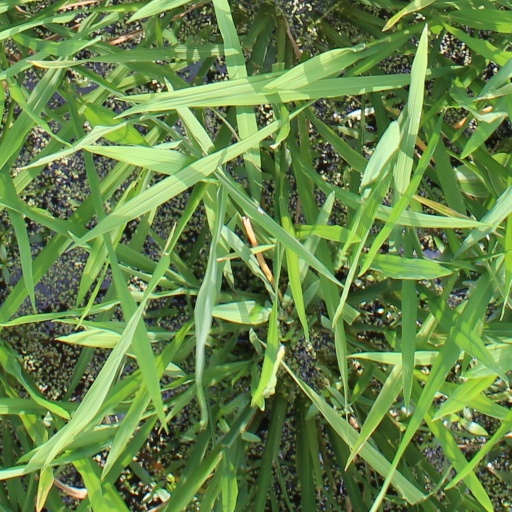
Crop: rice